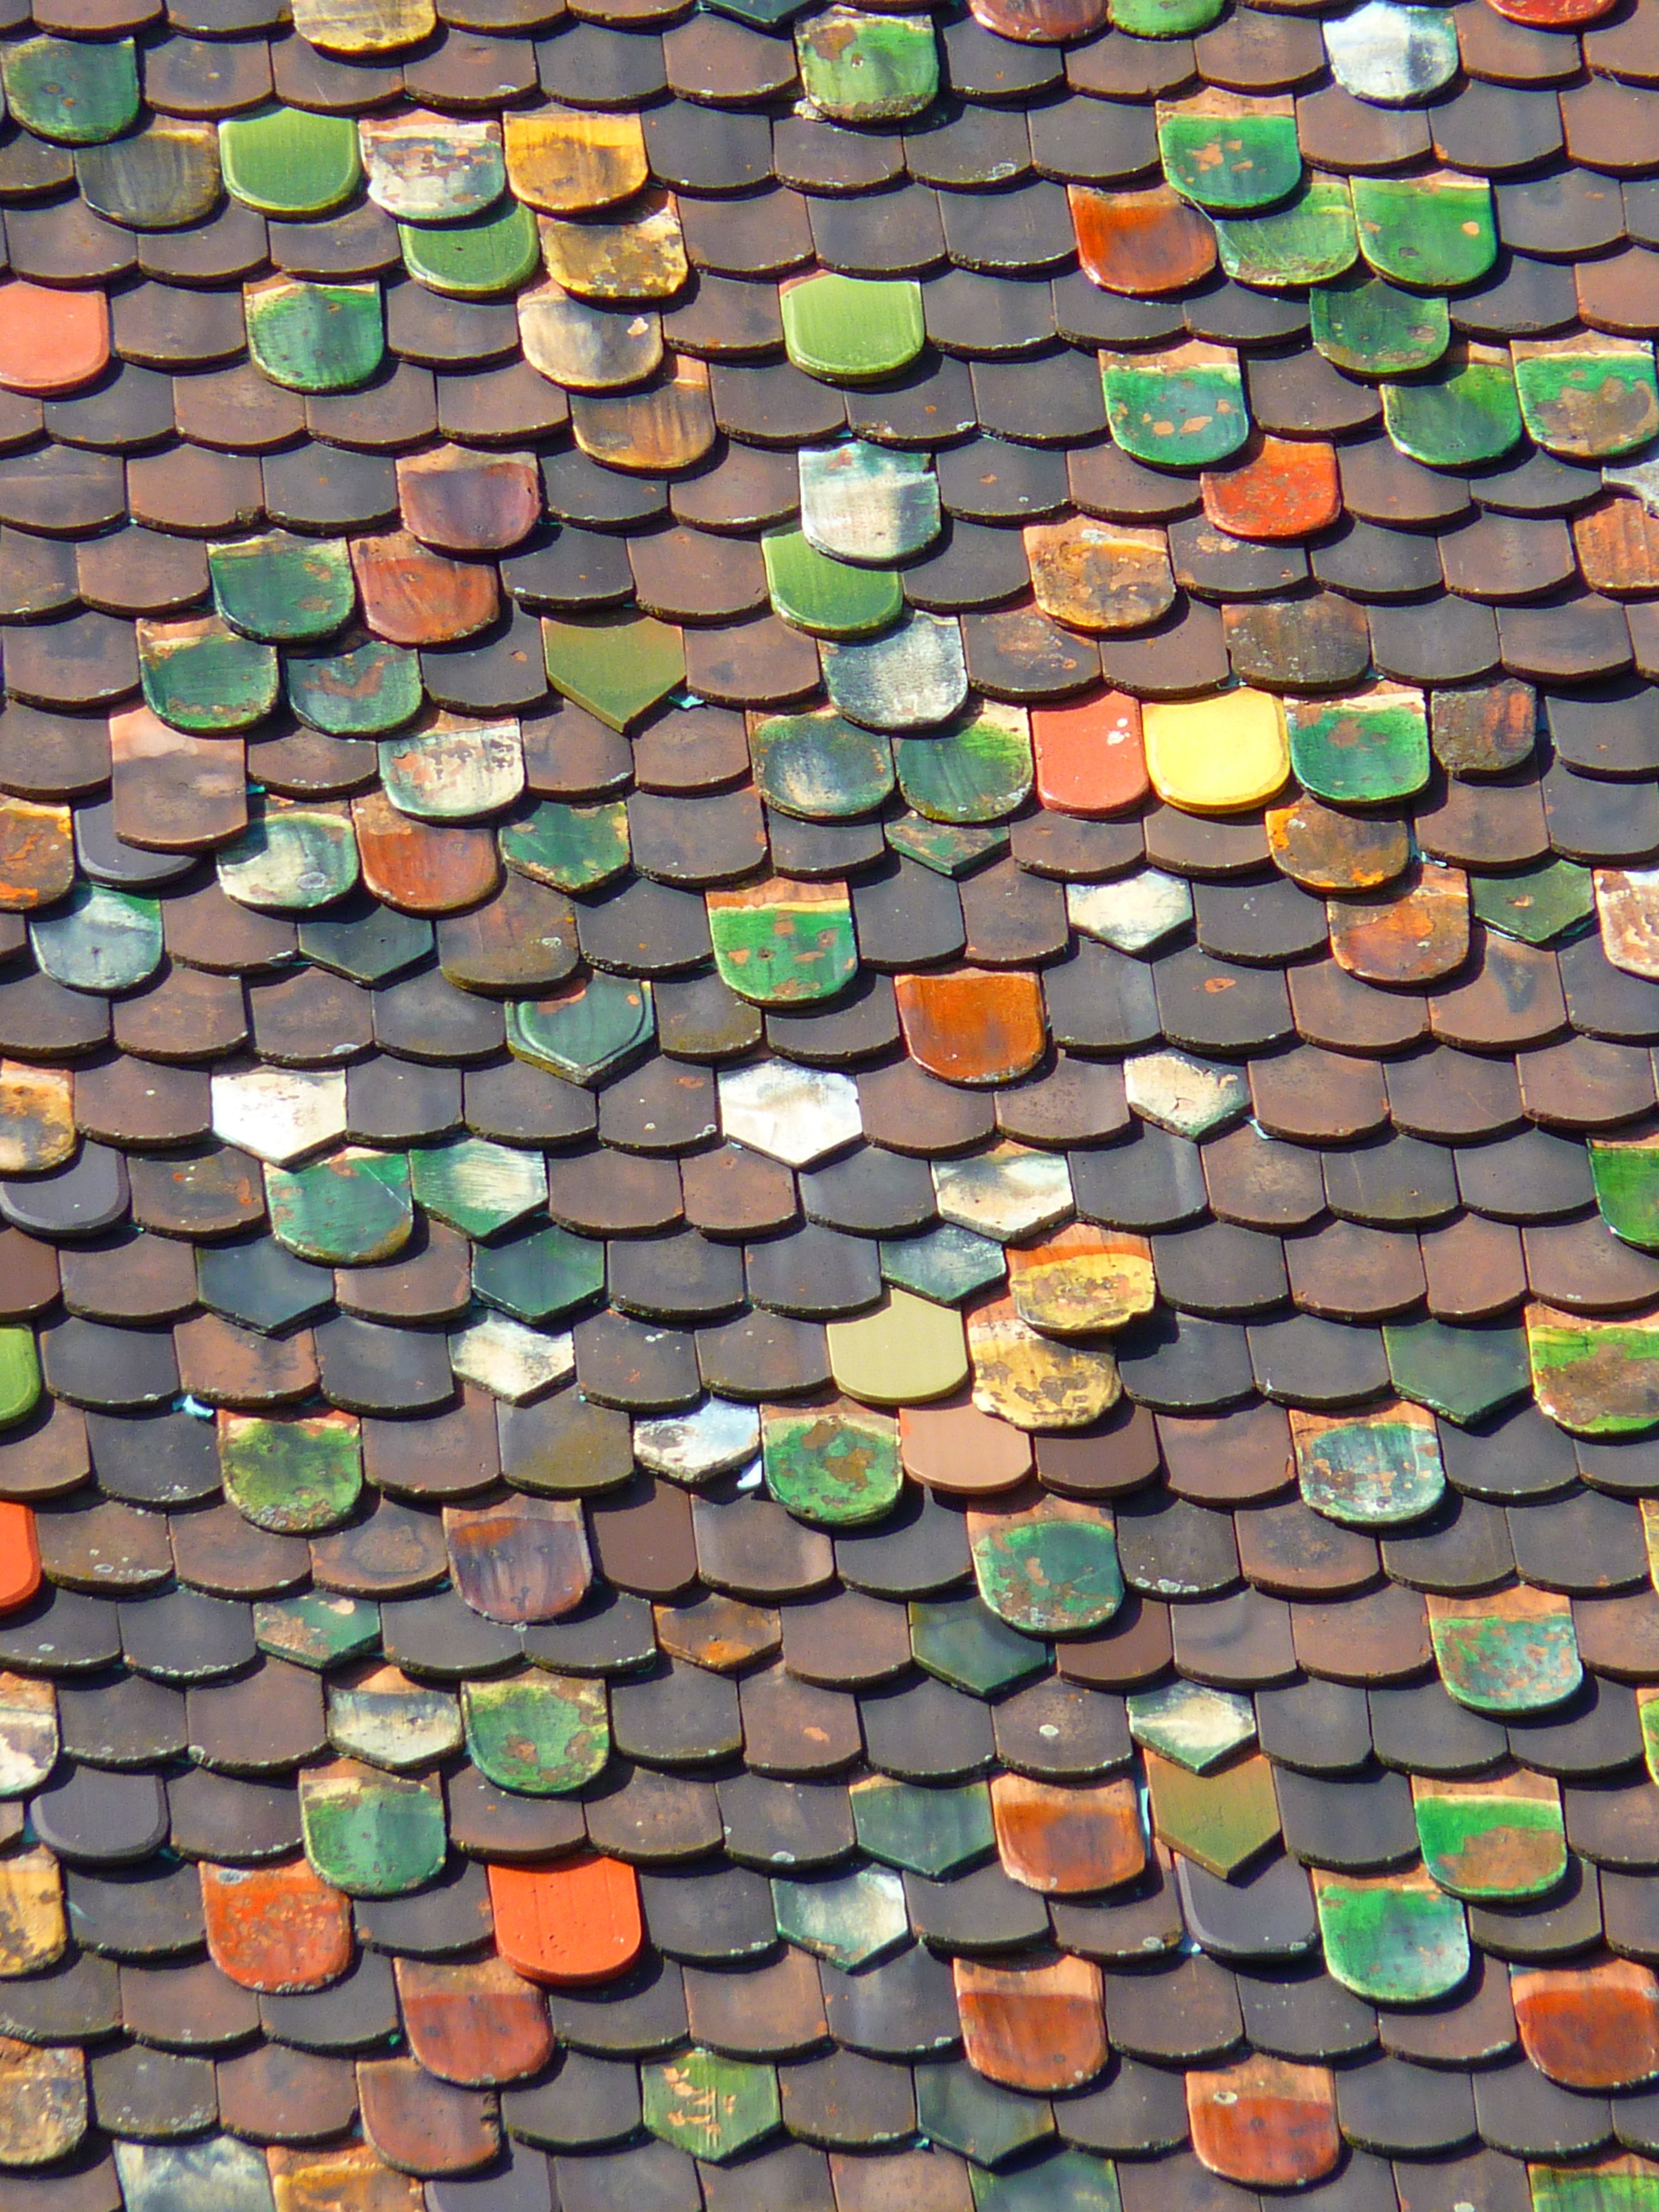
architecture, sky, wood, floor, roof, building, wall, green, tower, color, soil, tile, colorful, brick, material, circle, roofing, brickwork, ulm, flooring, road surface, metzger tower